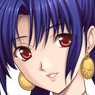
Portrait style: Anime Portrait